Lythronax

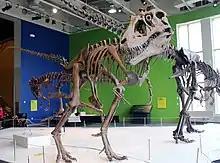
Reconstructed skeleton at Science Center of Iowa

"Lythronax argestes" belongs to the family Tyrannosauridae, a family of large-bodied coelurosaurs; most tyrannosaurid genera are known from North America and Asia. Based on its stratigraphic position, "Lythronax" is the oldest tyrannosaurid discovered so far. Prior to "Lythronax" being formally named, Zanno and colleagues noted in 2013 that the holotype specimen was likely distinct from "Teratophoneus" and "Bistahieversor", both likewise from southern Utah. This would mean there were at least three tyrannosaurid genera present in the Western Interior Basin during the Campanian stage. A phylogenetic analysis conducted by Zanno and colleagues placed all three taxa within a single group of Tyrannosauridae to the exclusion of all other members of the group.